List of Labrador Retrievers

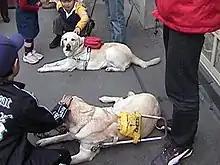
Labrador guide dogs

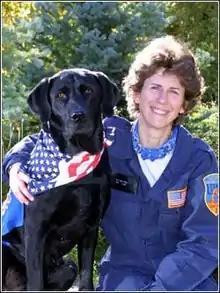
Jake, together with Mary Flood, his handler

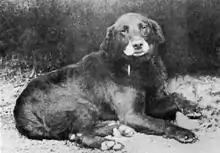
A surviving picture of "Buccleuch Avon" (born 1885), the foundational dog of all modern Labradors

Humphrey Templeton-Knight: Famous dog that escaped a hit from a train going up to 90 km/h (56mp/h) in Fremantle, Western Australia. Was found with life-threatening injuries however, he lives to tell the tail.